Lego DC Super Hero Girls: Super-Villain High

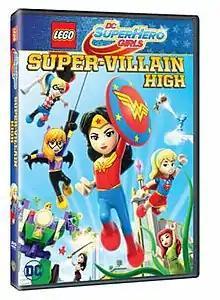
DVD cover

Lego DC Super Hero Girls: Super-Villain High is a 2018 American animated superhero comedy film based on the "DC Super Hero Girls" web series, produced by Warner Bros. Animation. It is the fourth film in the "DC Super Hero Girls" films, as well as the second and final Lego branded film in the series to be based on DC Super Hero Girls, before the series itself got rebooted by Lauren Faust in 2019. It was digitally released on May 1, 2018, and was followed by a DVD release on May 15.